Thames skiff

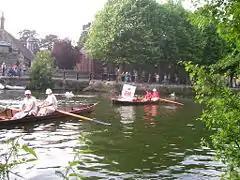
Swan upping in skiffs

Skiffs are both recreational and working boats on the Thames. They can be seen used for swan upping and other general purpose duties. Racing skiffs are specially built for skiffing in competitions at regattas and long-distance marathon events between the various skiff clubs under The Skiff Racing Association rules along the Thames and also for recreational purposes such as a Thames meander.